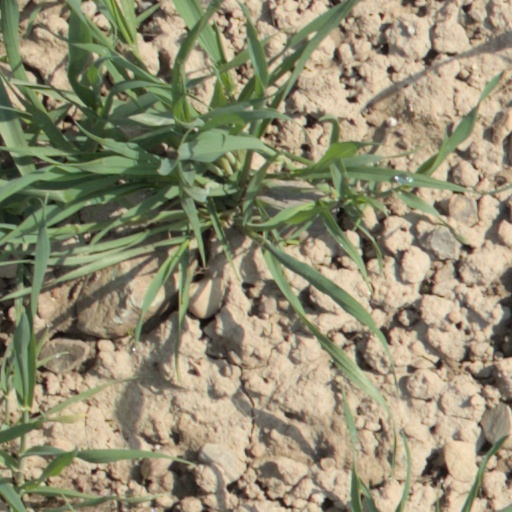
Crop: wheat